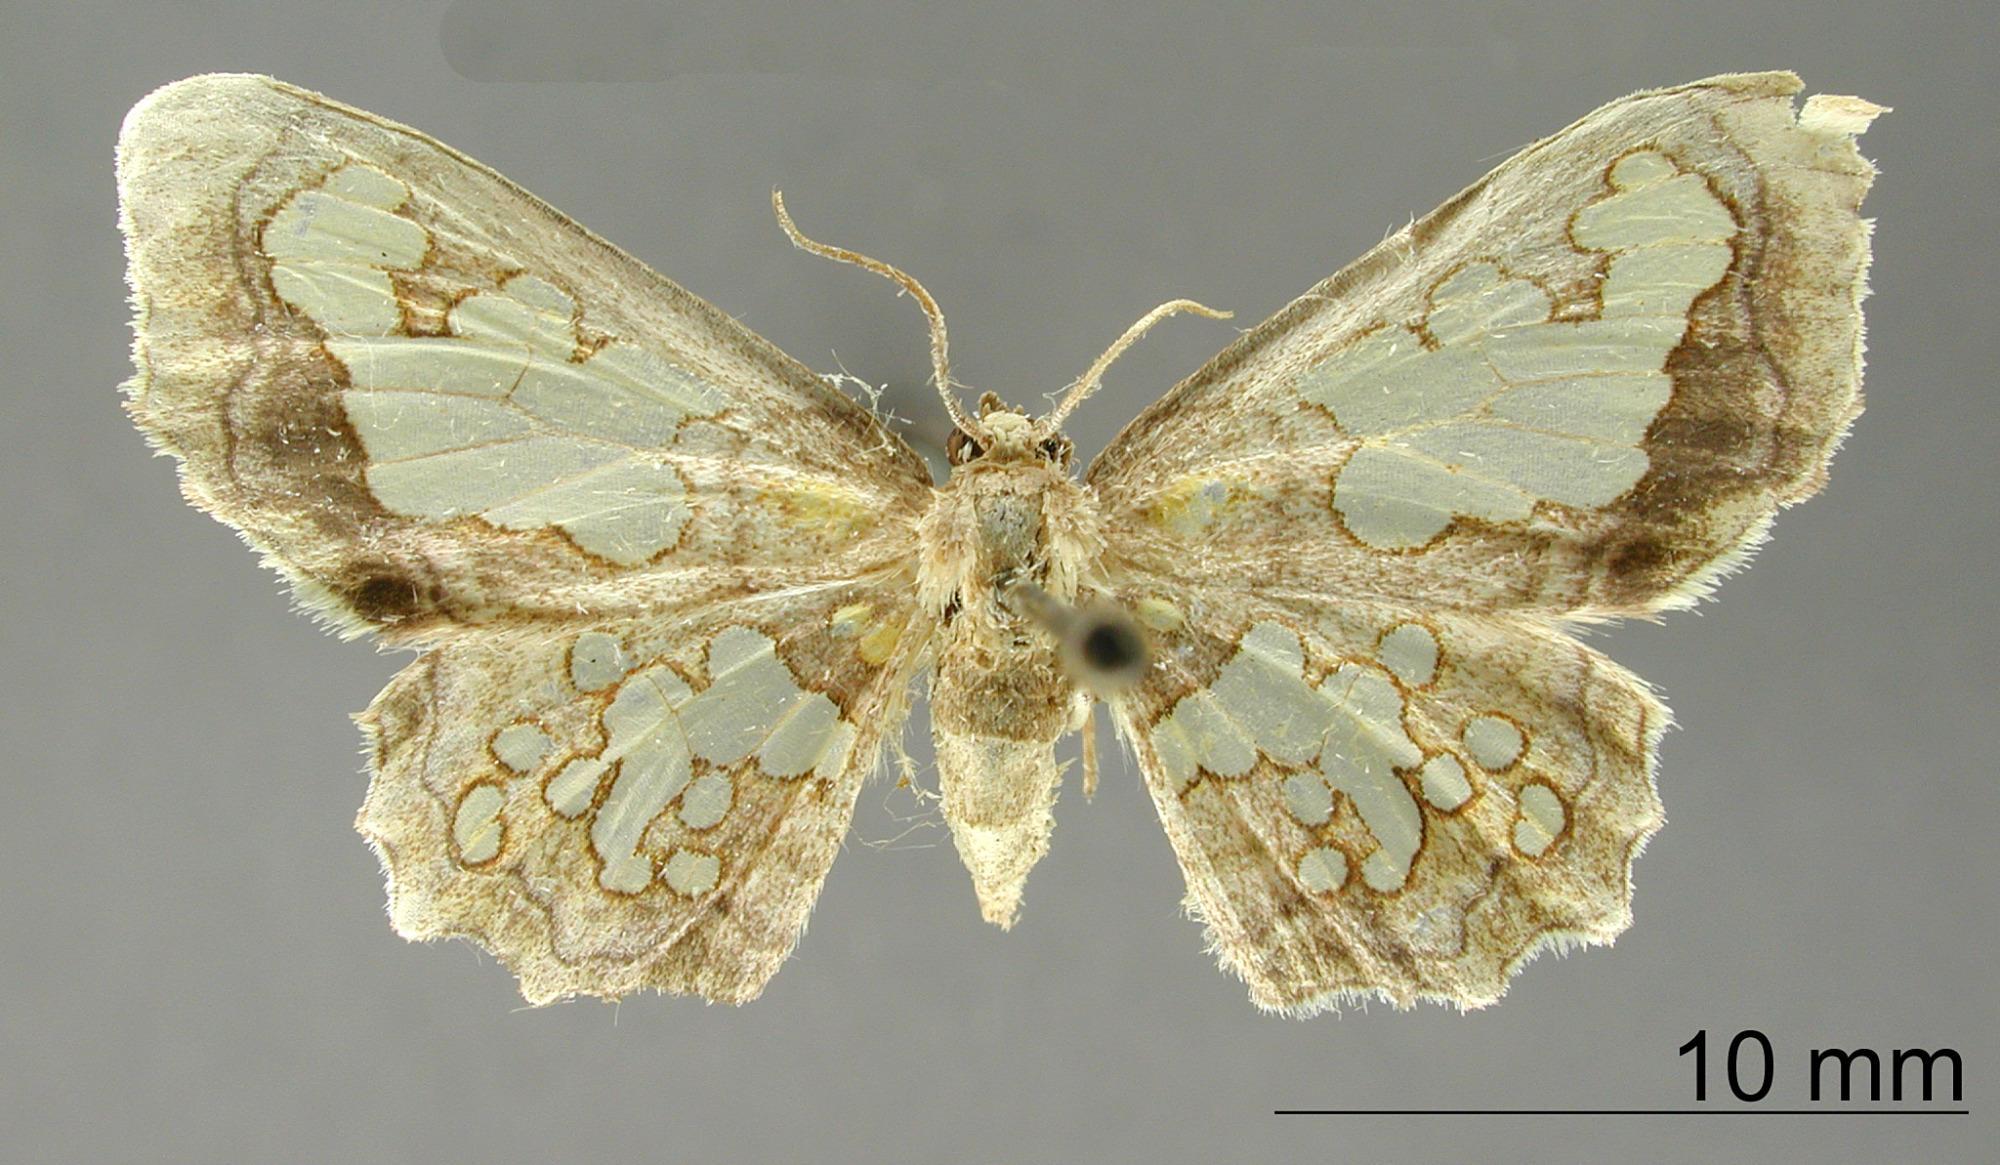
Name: Pseudasellodes lacunata
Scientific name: Pseudasellodes lacunata Dognin, 1906
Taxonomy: Animalia, Arthropoda, Insecta, Lepidoptera, Geometridae, Sterrhinae
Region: [Not Stated]
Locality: Metay (talta), [Not Stated], Argentina
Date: Feb 1905